Sulochana Chavan

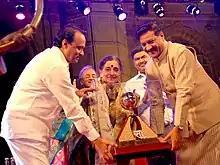
Chavan receives an award in 2013.

Chavan was awarded Padma Shri by the Government of India in March 2022. She has also been conferred the title of Lavani Samradhni for her singing contribution to the art genre. The title is conferred by the notable Marathi littérateur Pralhad Keshav Atre in 1952. She was honoured with the Lata Mangeshkar Award for the year 2010 instituted by Government of Maharashtra. In 2012, Sangeet Natak Akademi Award was conferred on her.